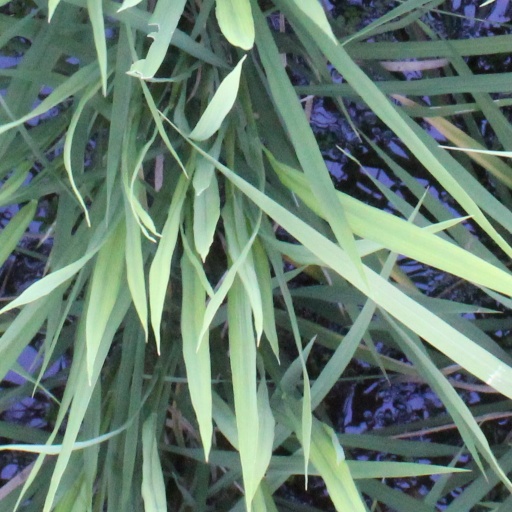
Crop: rice